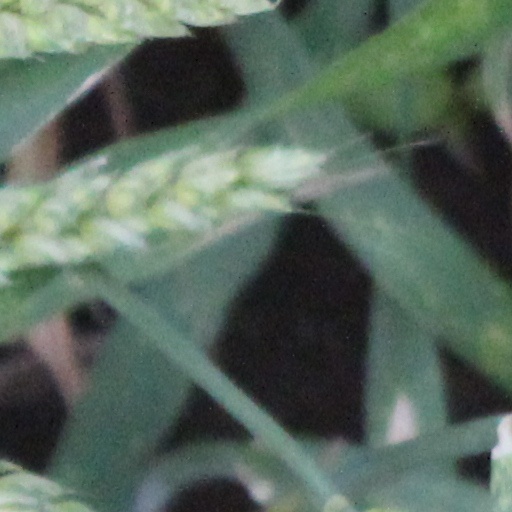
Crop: wheat